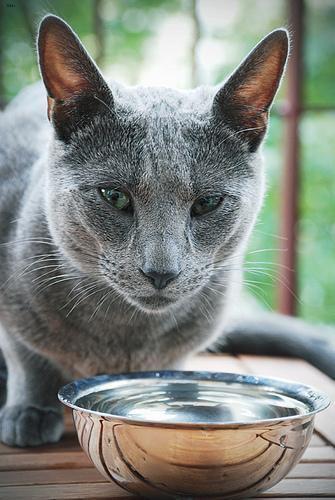
Russian Blue